List of The Flash characters

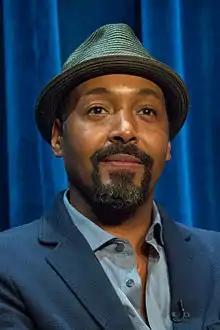
Jesse L. Martin

Eobard Thawne (portrayed by Tom Cavanagh in the form of Harrison Wells; main: seasons 1–6; recurring: season 8; guest: season 7 and 9; and by Matt Letscher in his original likeness; guest: seasons 1–3, 8–9) is a time-traveling criminal, a future descendant of Eddie Thawne, and the archenemy of Barry Allen.